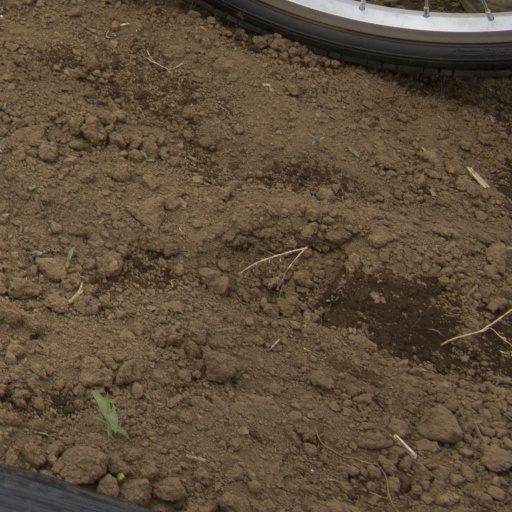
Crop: Jerusalem artichoke